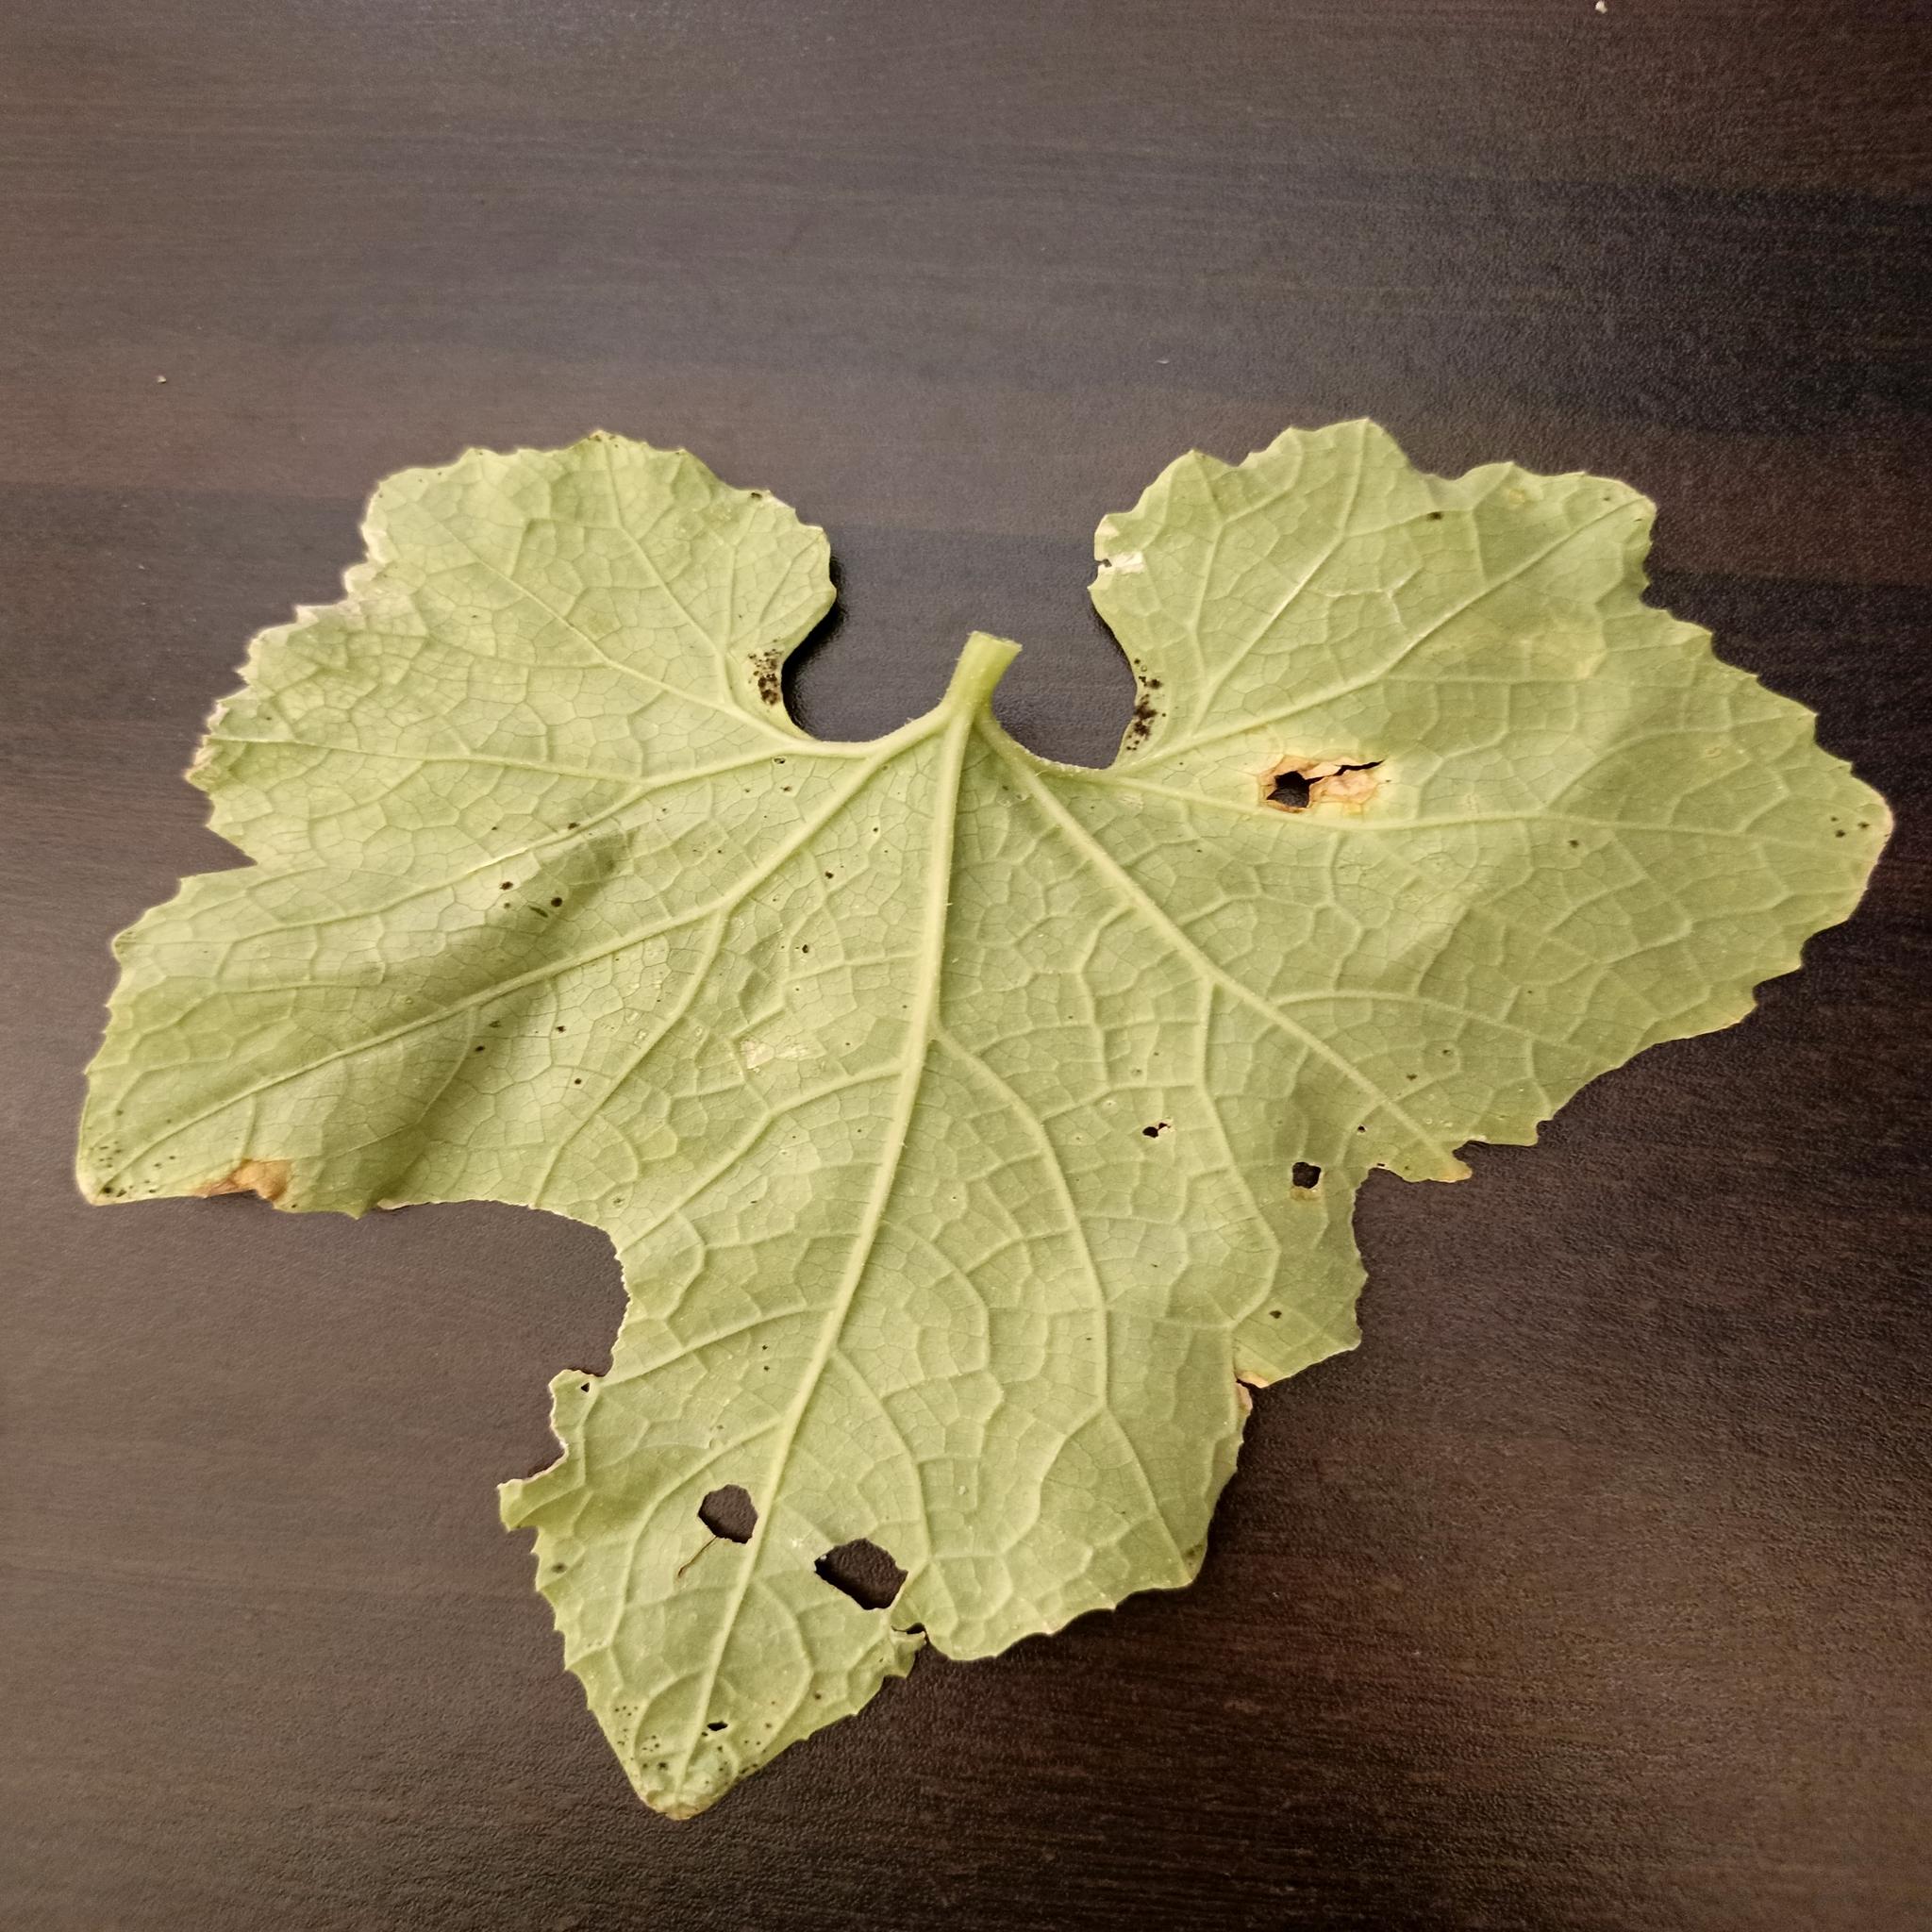
Label: Aphid